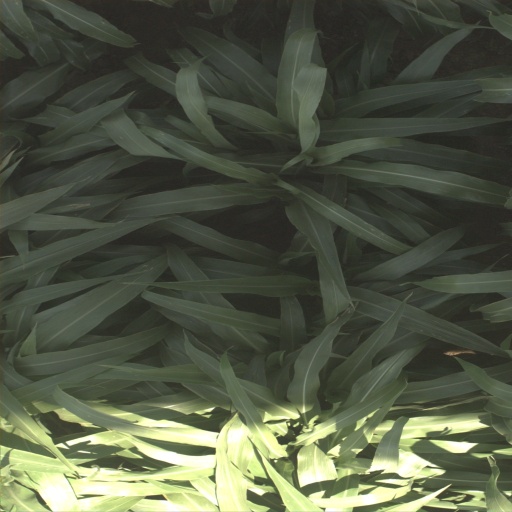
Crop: sorghum